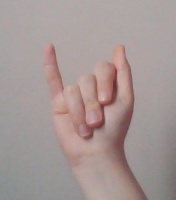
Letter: meem